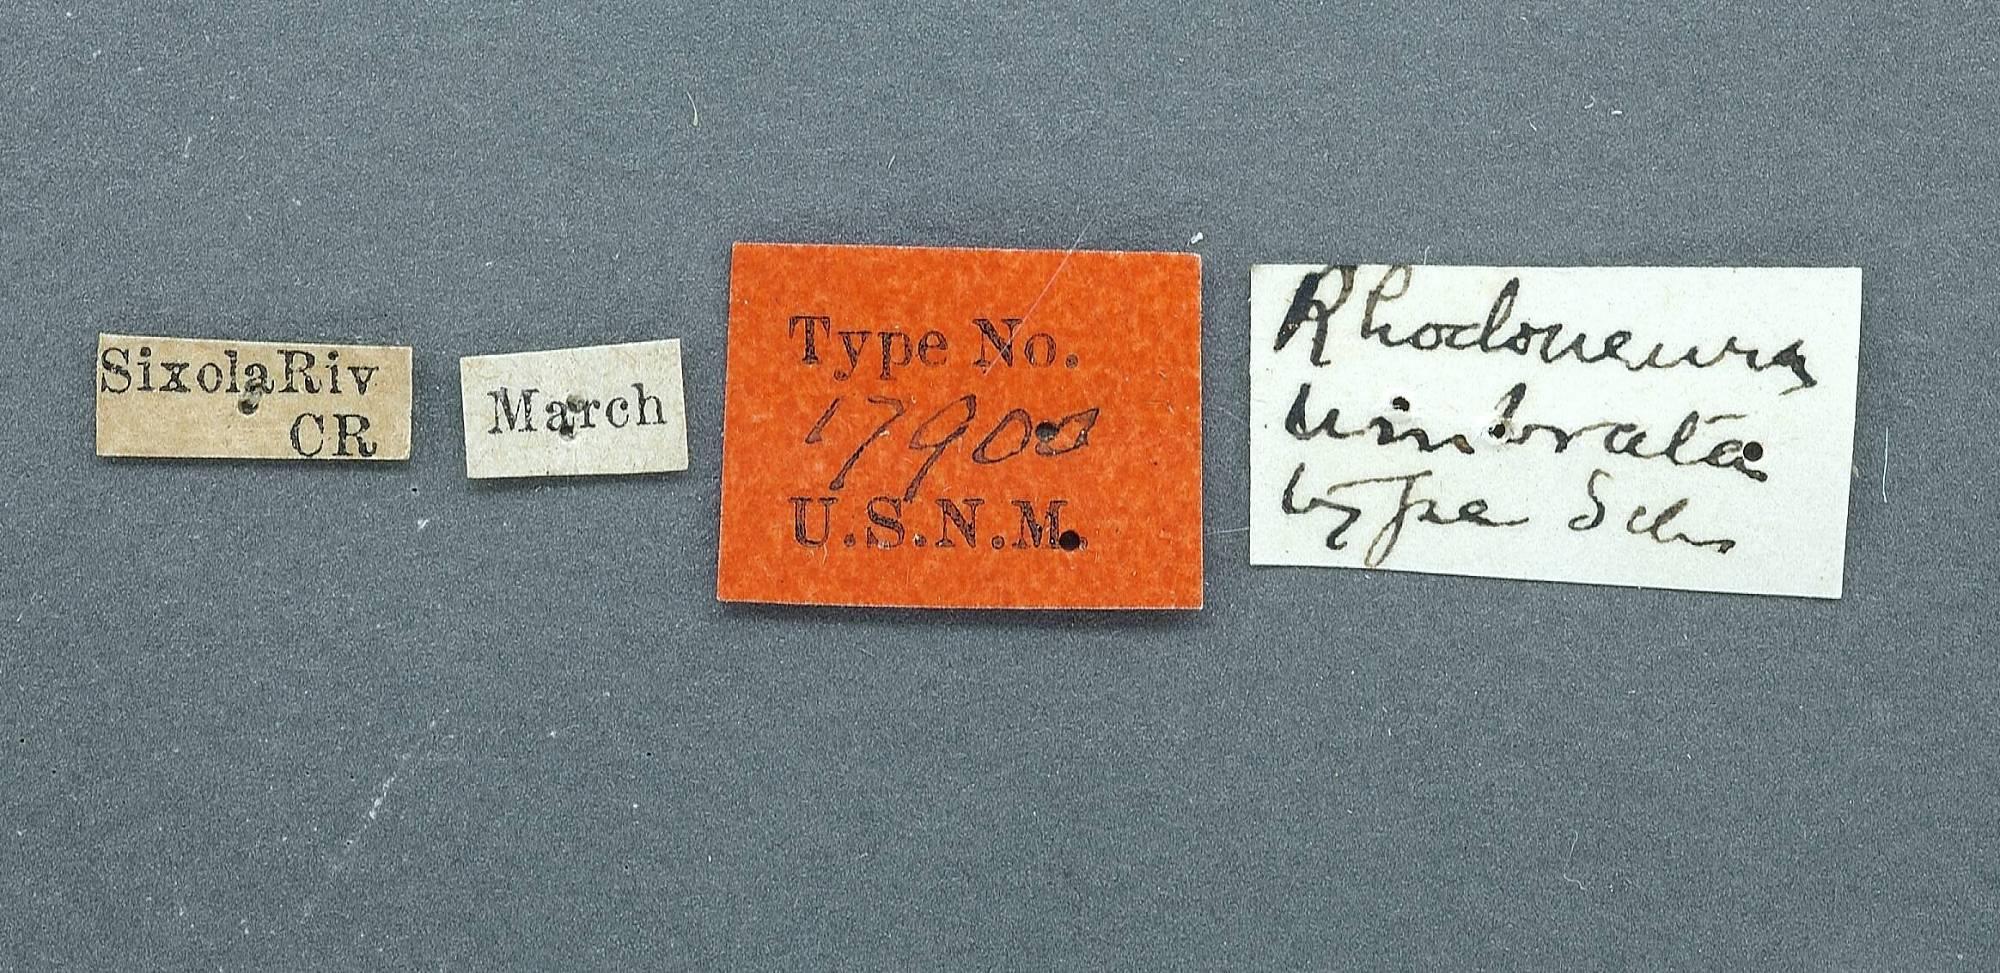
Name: Rhodoneura umbrata
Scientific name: Rhodoneura umbrata Schaus
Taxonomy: Animalia, Arthropoda, Insecta, Lepidoptera, Thyrididae
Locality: Sixola [Sixaola] River, Limon, Costa Rica